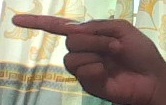
ASL sign: G